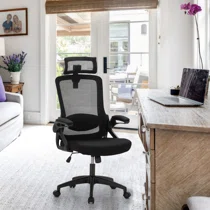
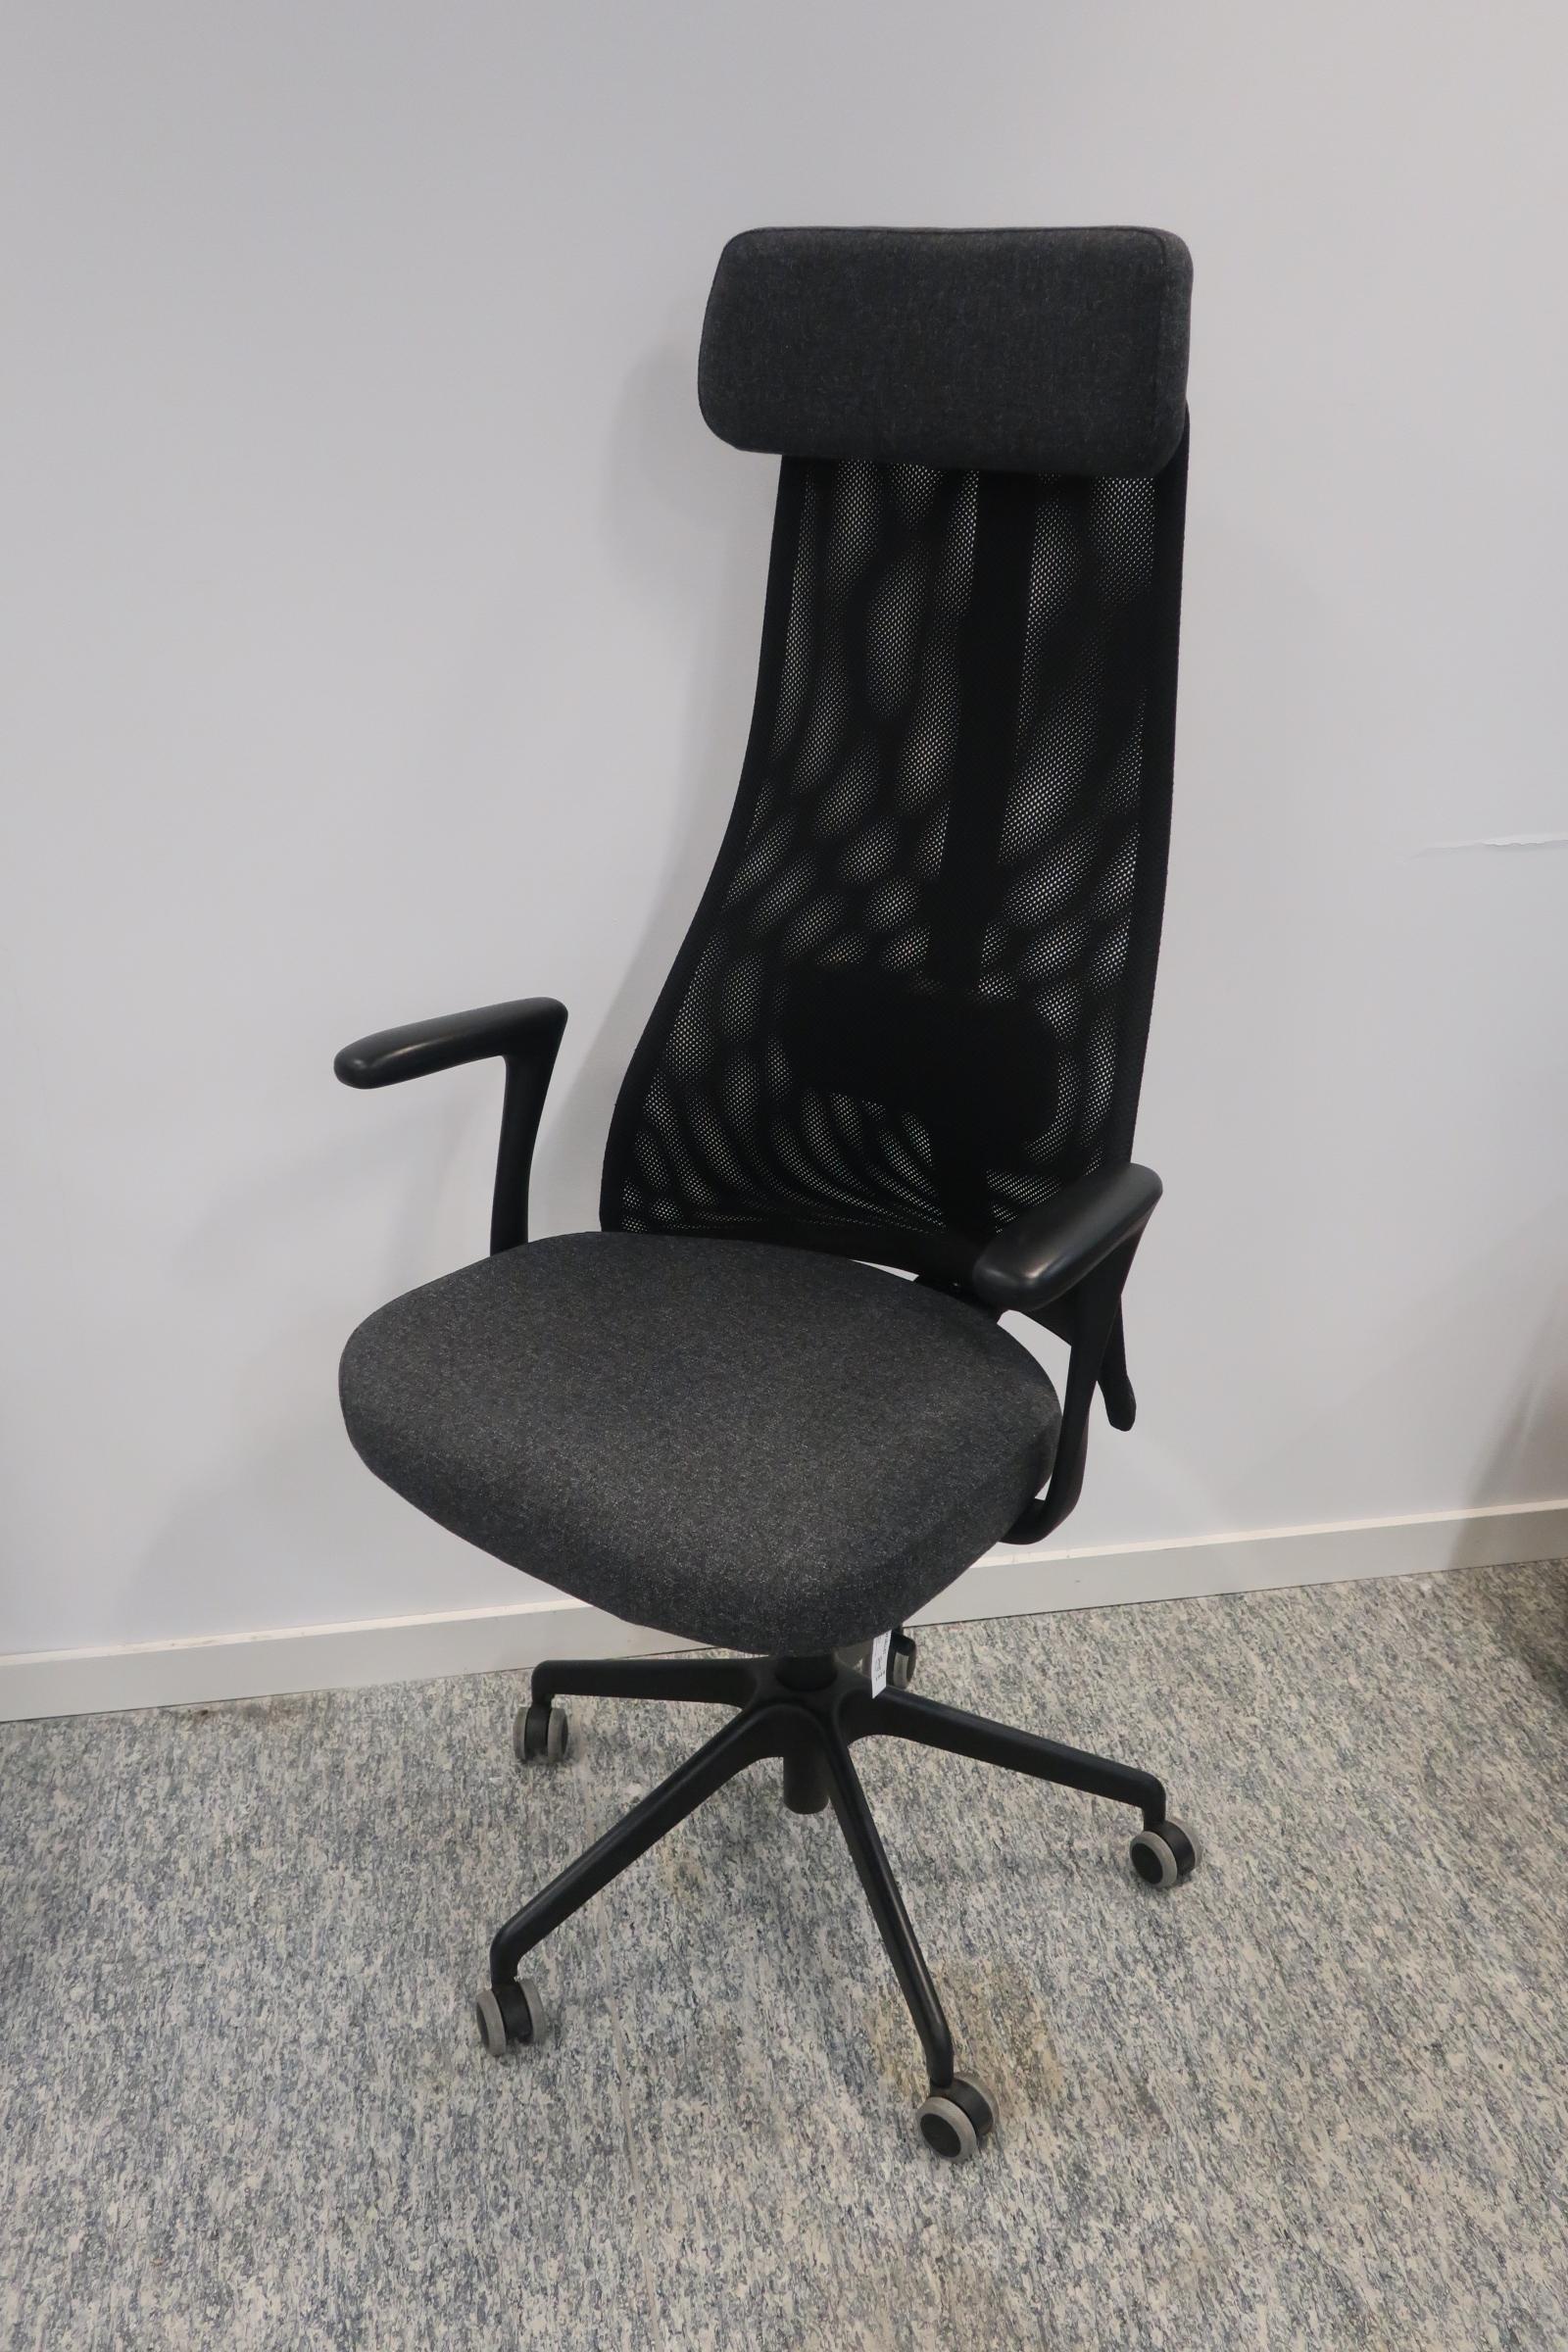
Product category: items_chair
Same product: no